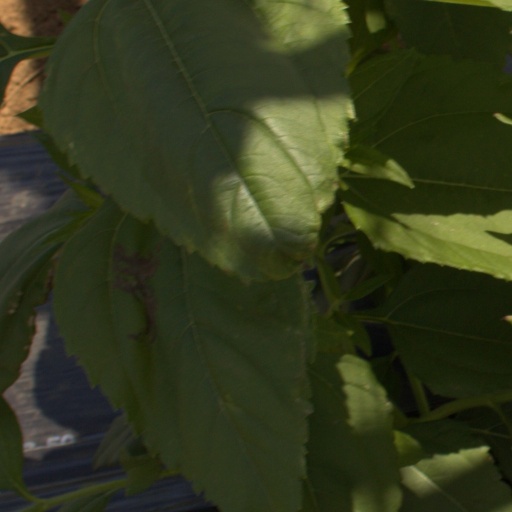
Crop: Jerusalem artichoke